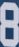
Number: 8